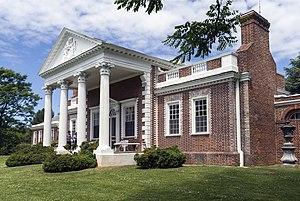
Whitehall, Annapolis, Maryland, États-Unis façade principale